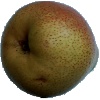
Label: Pear Forelle 1